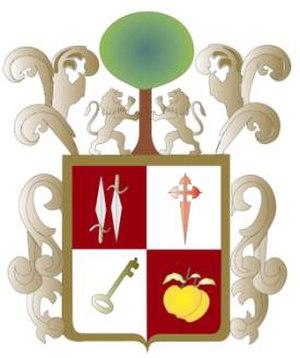
Ixtlahuacán de los Membrillos est une ville et une municipalité de la zone métropolitaine de Guadalajara dans l'État mexicain de Jalisco. La municipalité a 53 045 habitants en 2015.